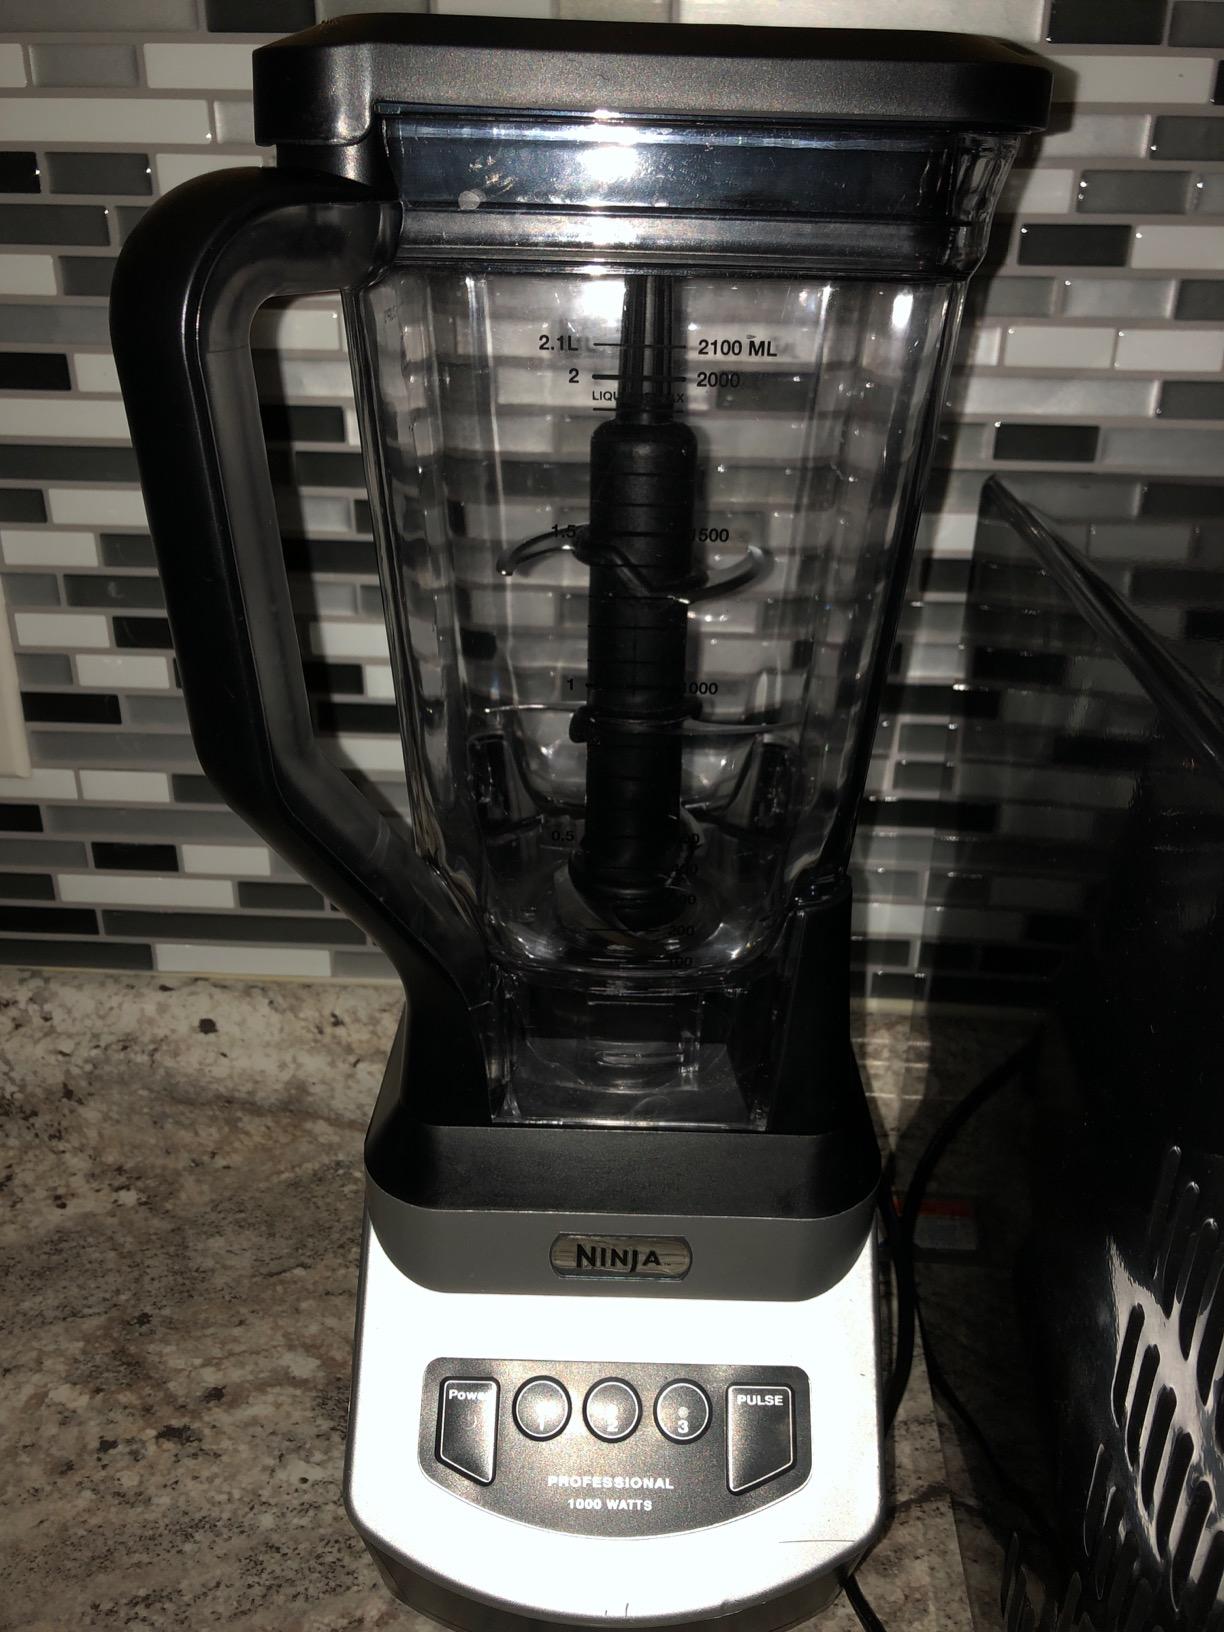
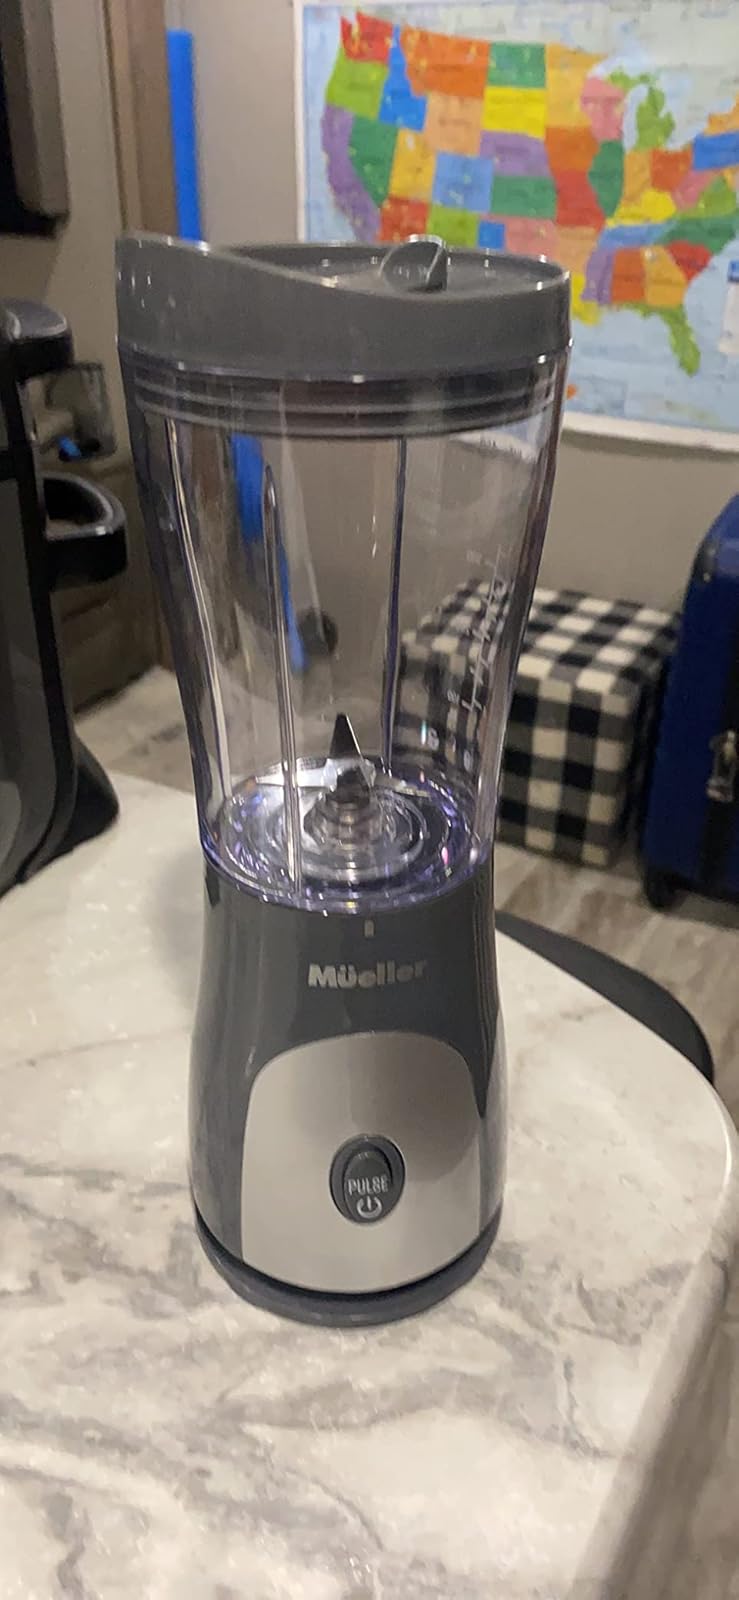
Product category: items_blender
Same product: no